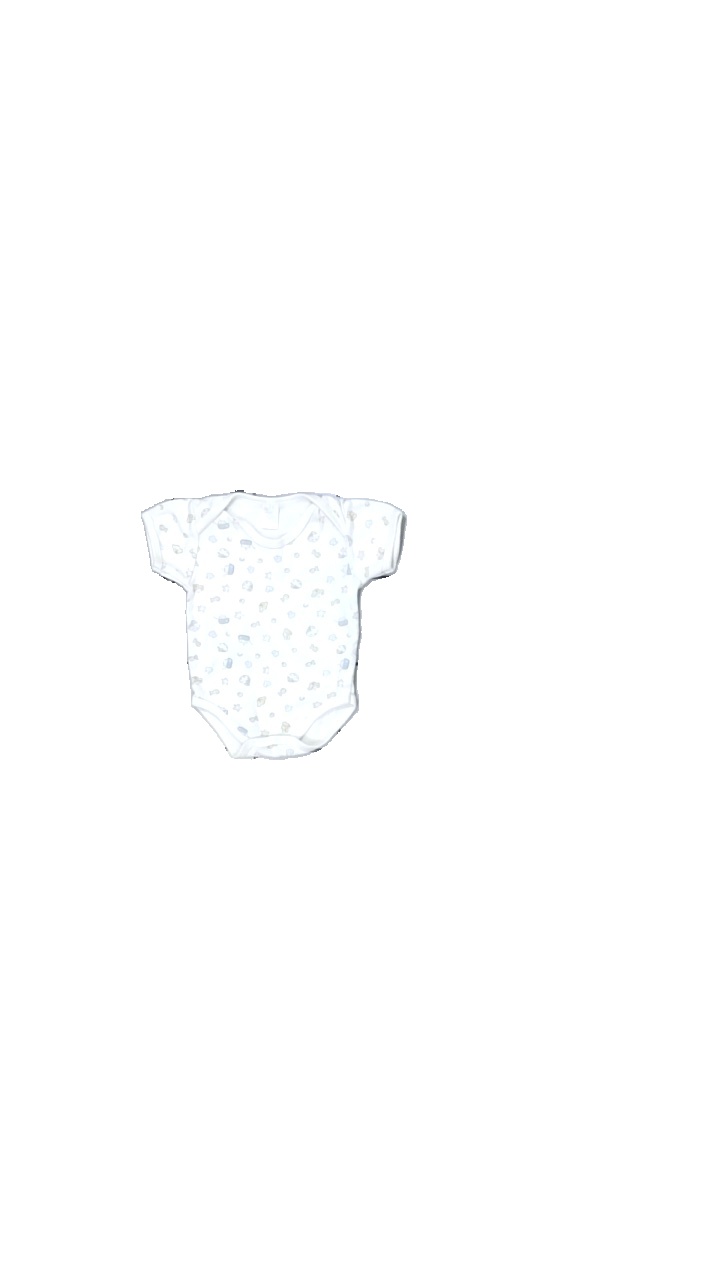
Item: Top (Children)
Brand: Missing
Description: vit body med båtar, fiskar och andra havs symboler, nopprig
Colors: White, Blue, Yellow, Multicolor
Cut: Regular
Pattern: Other
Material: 100% cotton
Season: All
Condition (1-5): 2
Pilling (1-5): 2
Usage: Export
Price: <50